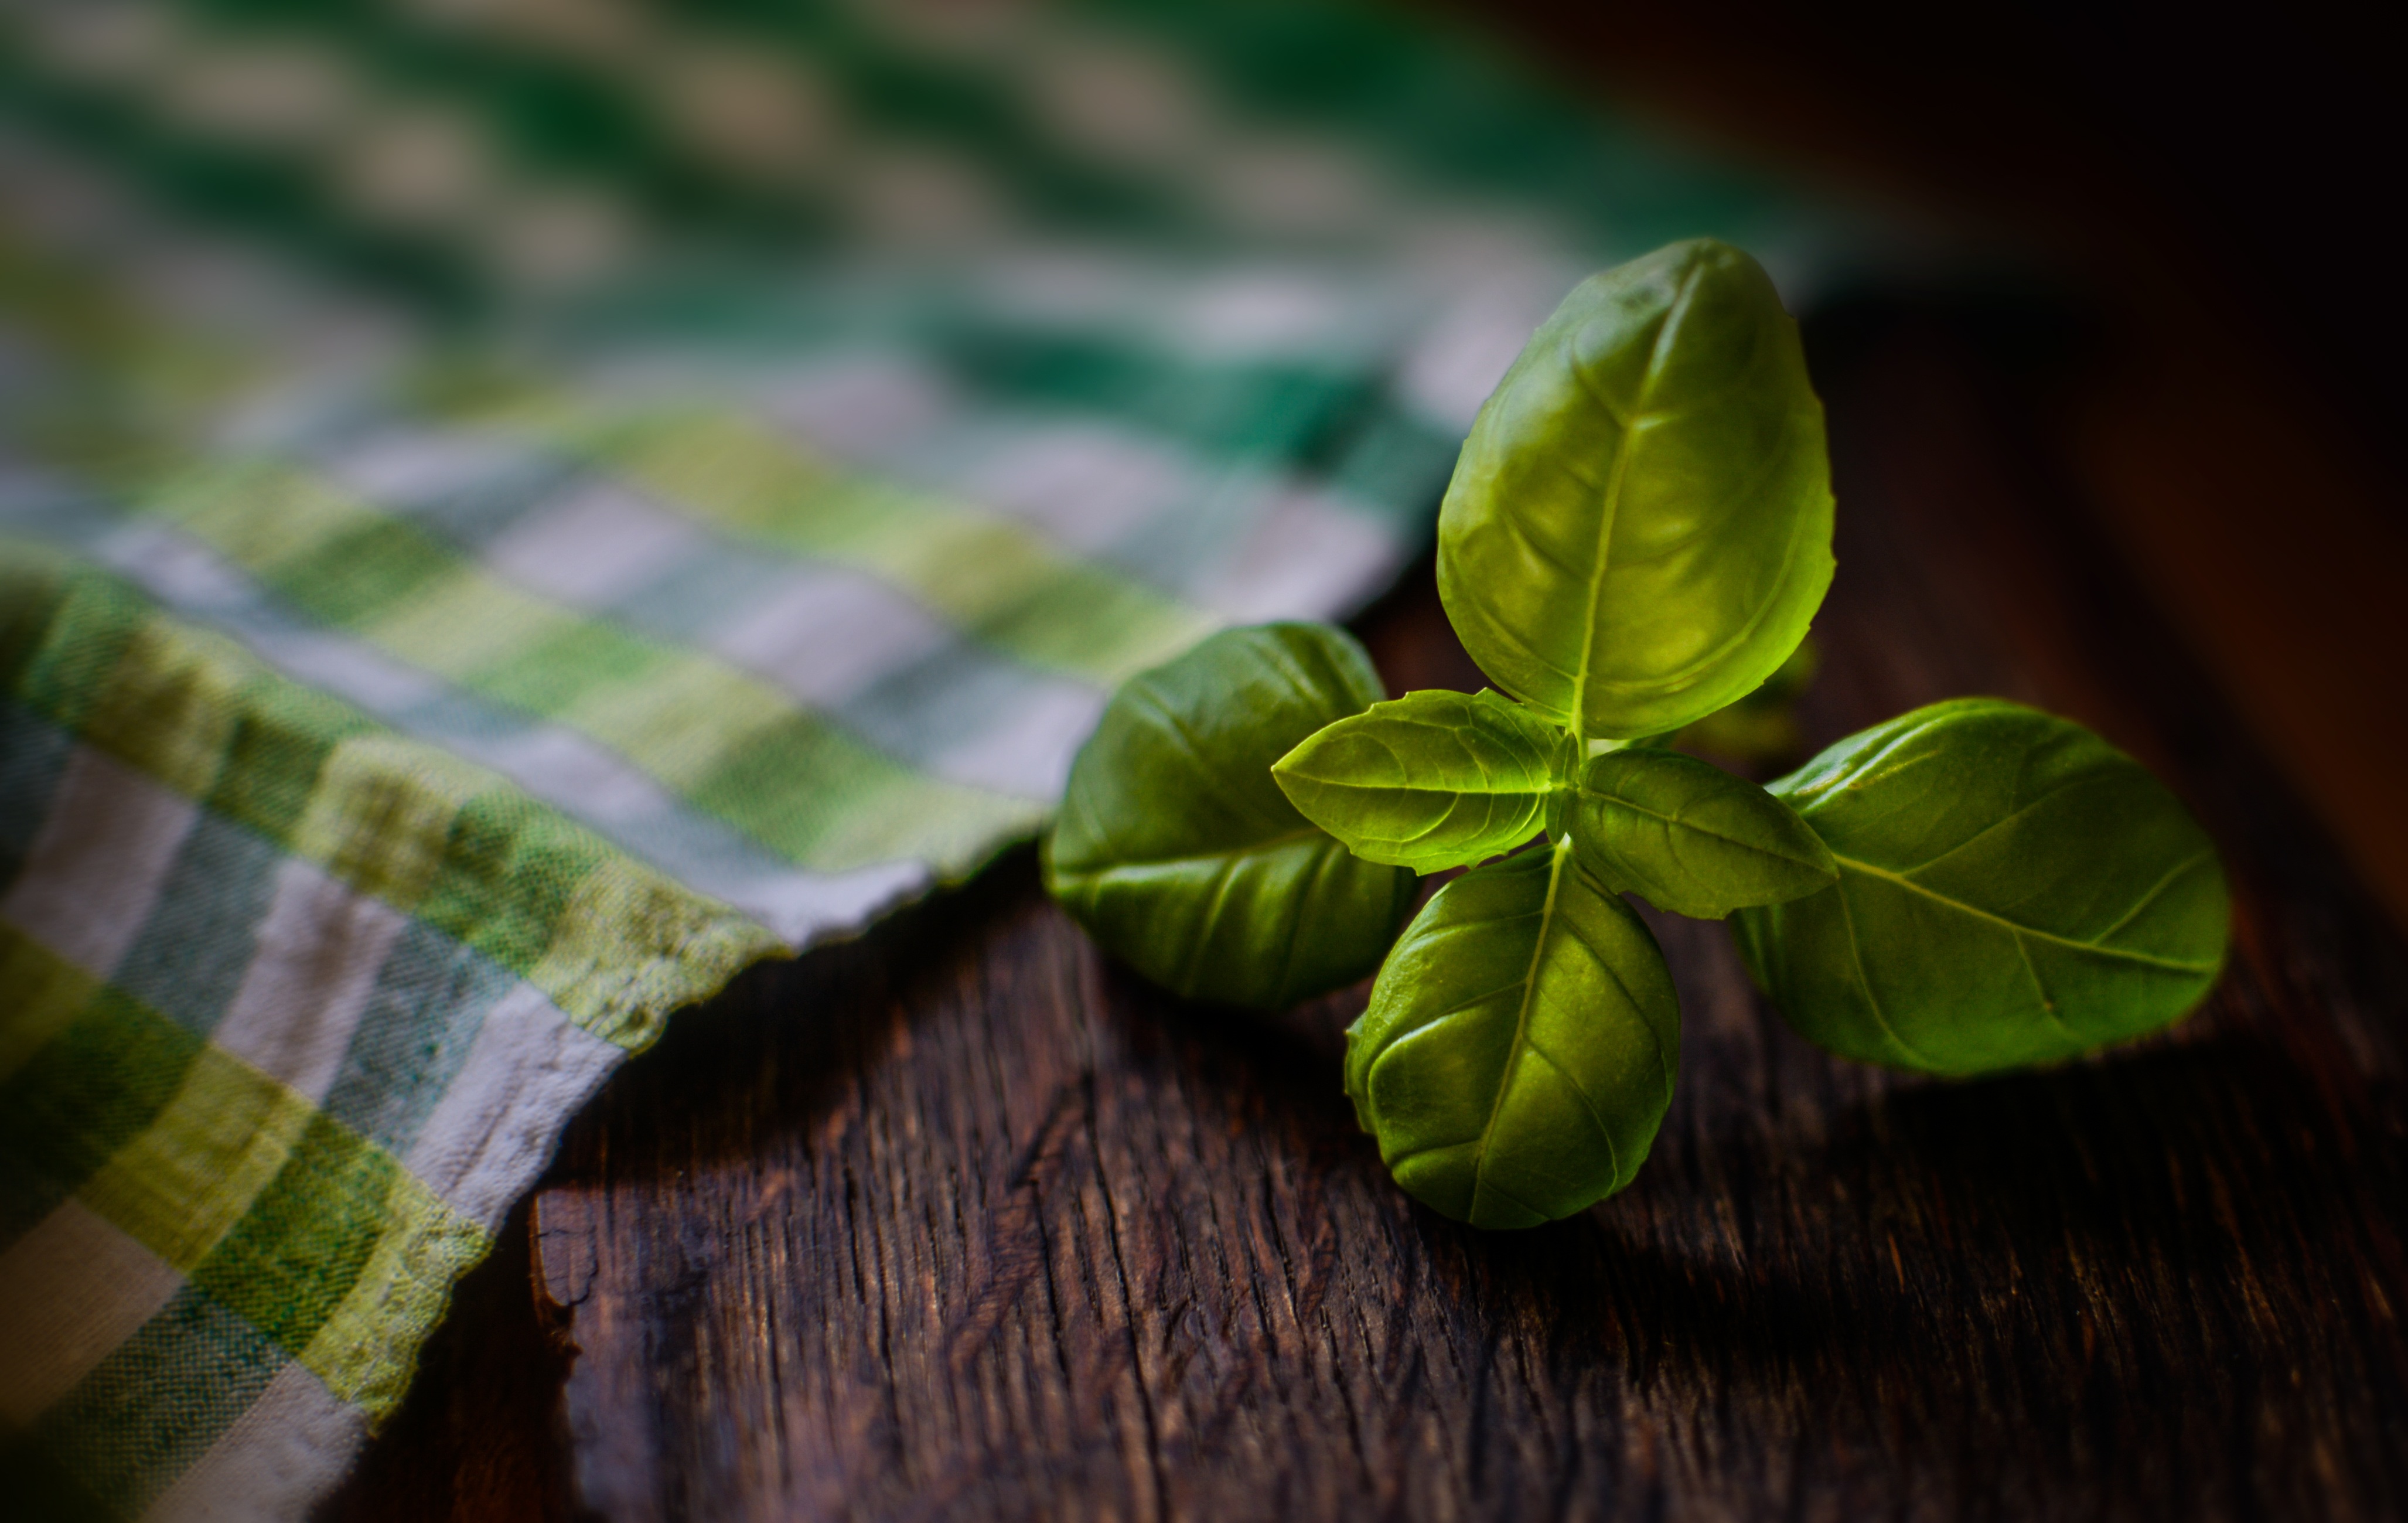
basil, leaf, herb, food, fresh, green, ingredient, healthy, herbal, spice, organic, aromatic, seasoning, raw, natural, wooden, macro photography, plant, plant stem, computer wallpaper